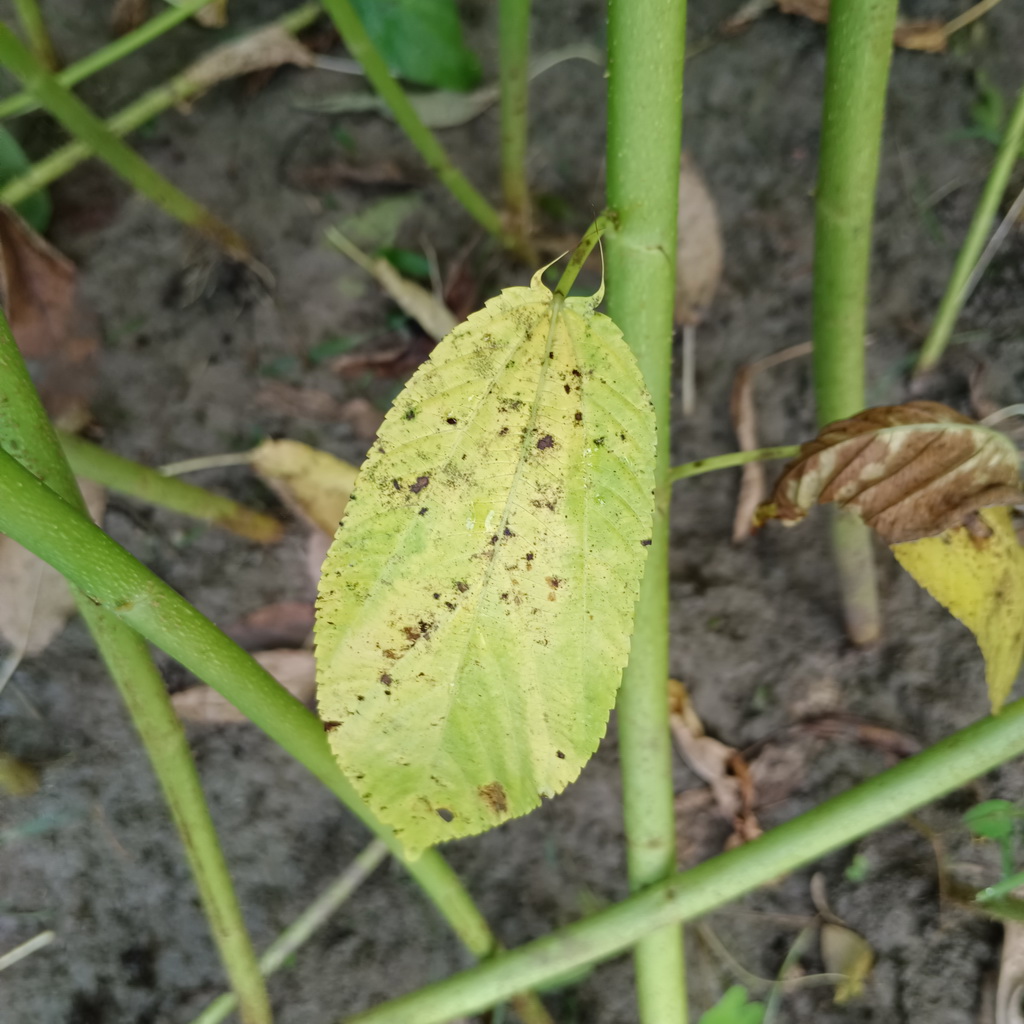
Label: Mosaic